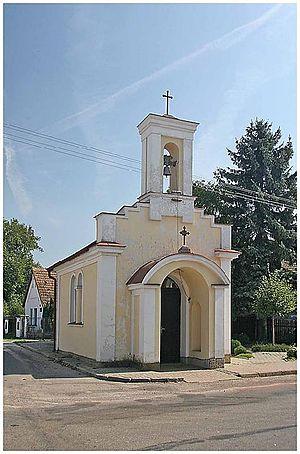
Humburky est une commune du district de Hradec Králové, dans la région de Hradec Králové, en République tchèque. Sa population s'élevait à 405 habitants en 2017.